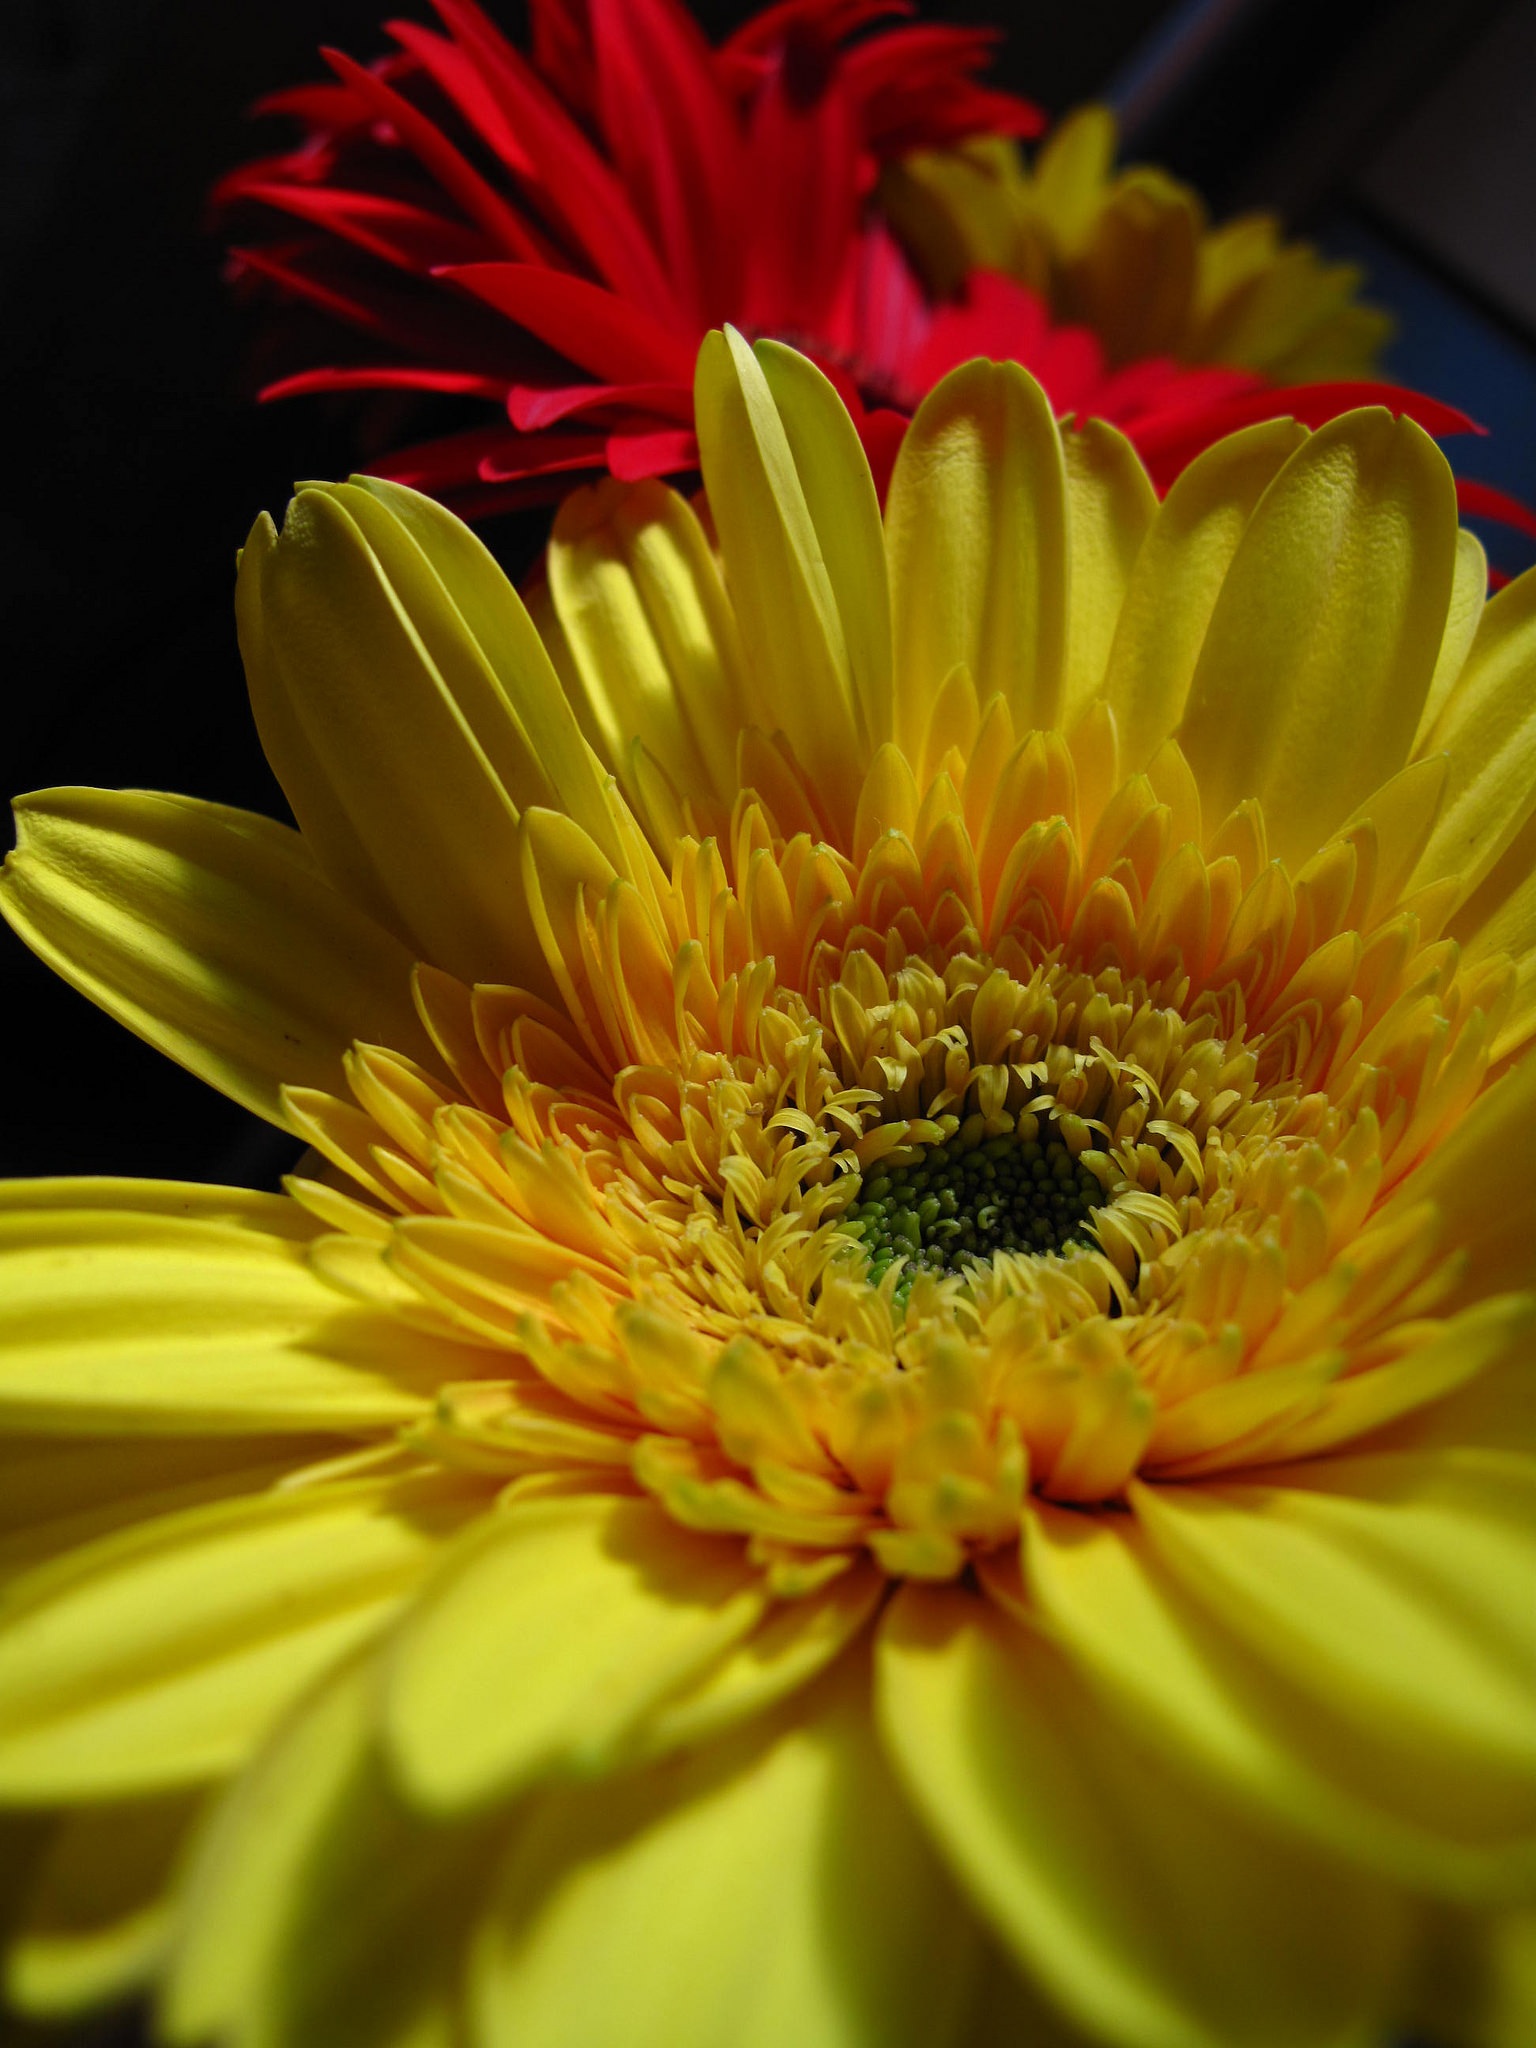
nature, plant, flower, petal, daisy, green, red, macro, botany, yellow, garden, flora, plants, flowers, close up, petals, wallpaper, gerbera, floristry, flowering, macro photography, black background, flowering plant, daisy family, gerberra, yellow heart, annual plant, plant stem, land plant, chrysanths